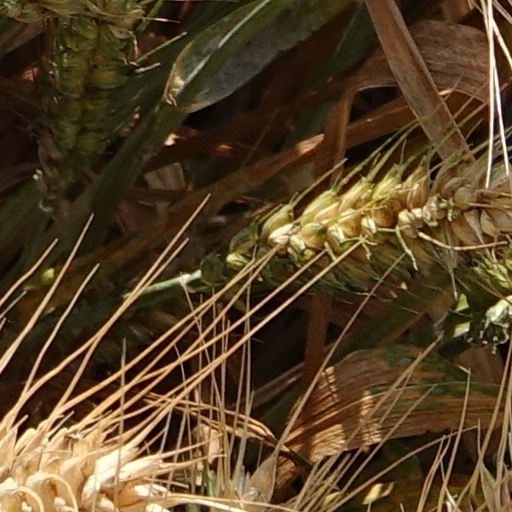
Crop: wheat